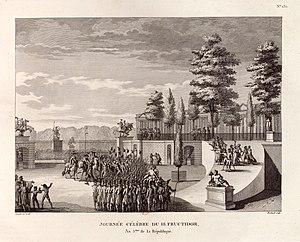
Journée célèbre du 18 fructidor an 5.eme de la République
Cette page concerne l'année 1797 du calendrier grégorien.